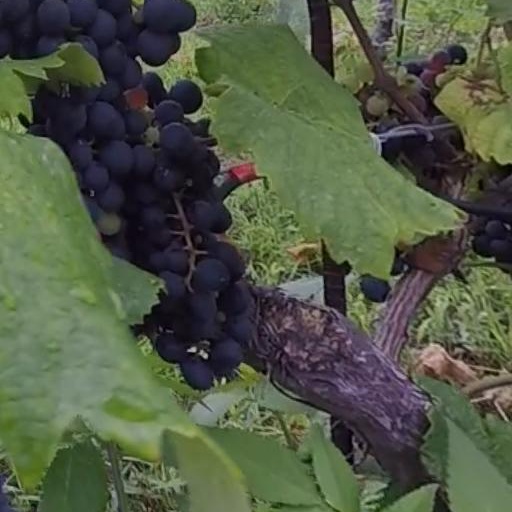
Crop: grape